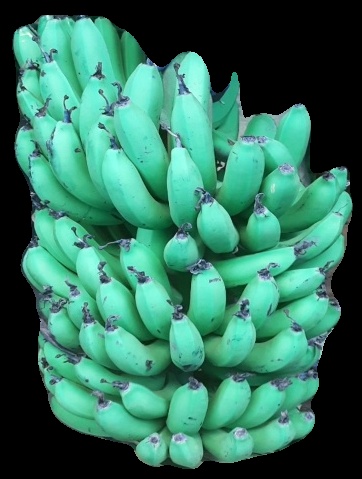
Variety: pachbale
Grade: grade1